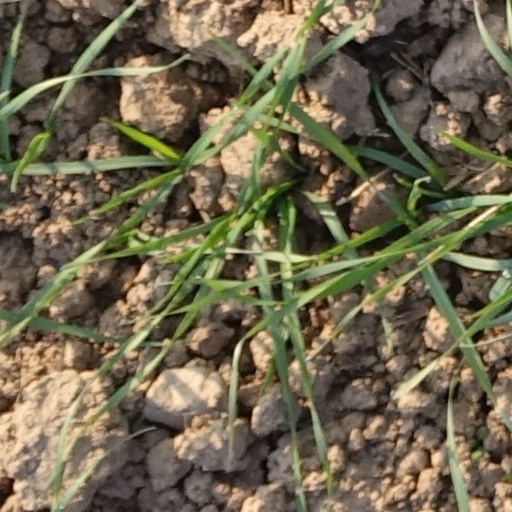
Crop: wheat